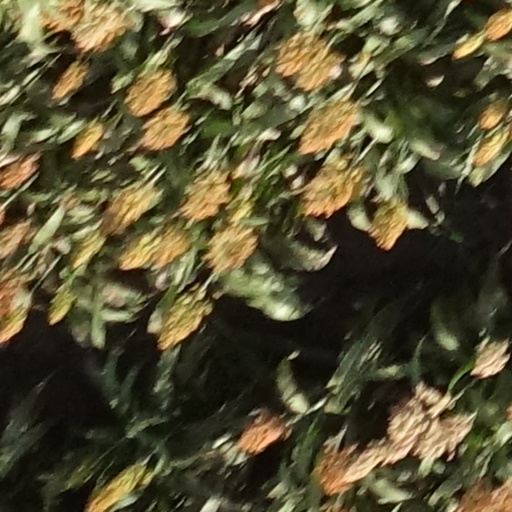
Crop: sorghum